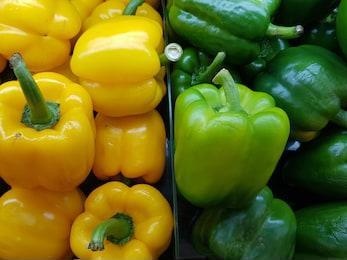
Label: capsicum